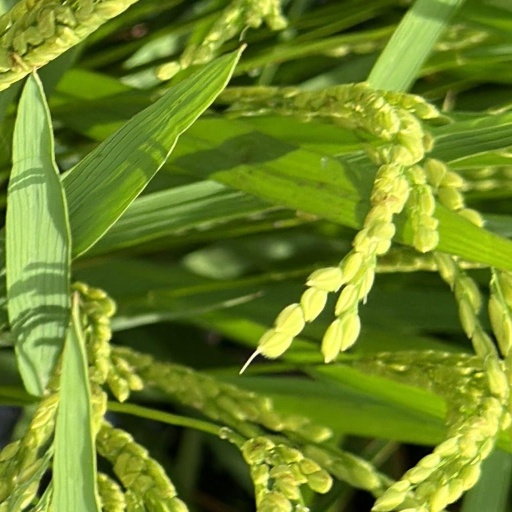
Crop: rice